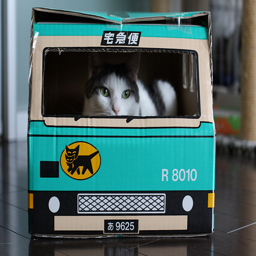
there is a card board bus with a cat sitting in it
A blue paper van sitting on top of a counter.
A cat laying in a toy bus on a table.
A cat looking out from a box designed like a bus.
A black and white cat looks out from a cardboard bus.